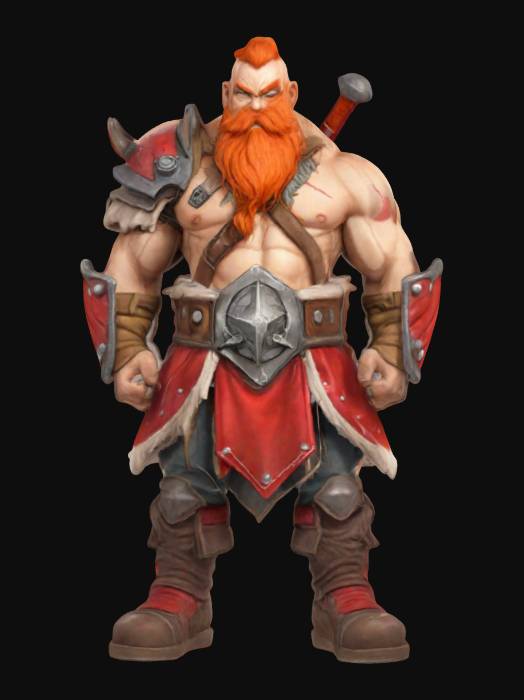
미적 점수 (1~10점): 8